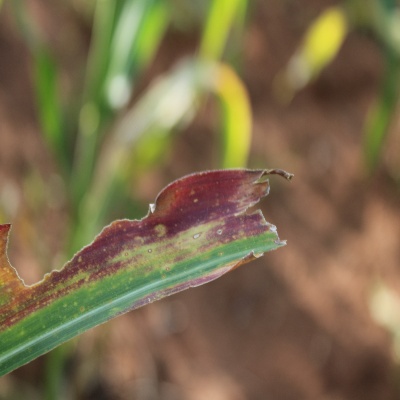
Crop: Maize
Condition: leaf blight